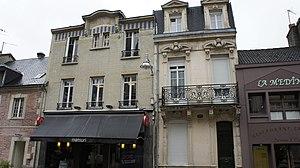
à Reims.
La rue de Chativesle est une rue du centre-ville de Reims, en France. Elle relie le boulevard du Général-Leclerc à la place Drouet d'Erlon.